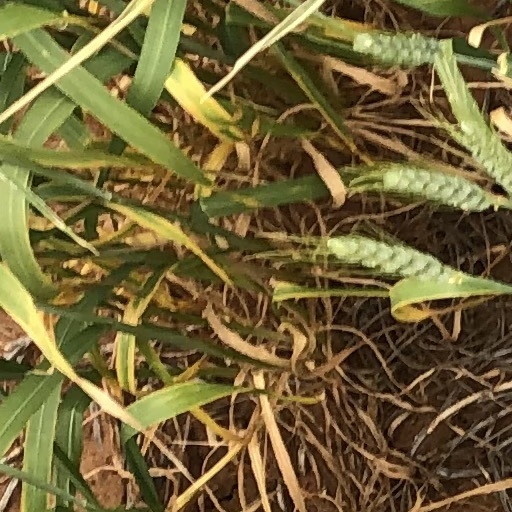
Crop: wheat